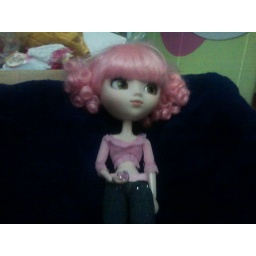
she said their was to much pink in this outfit brat doll clothes